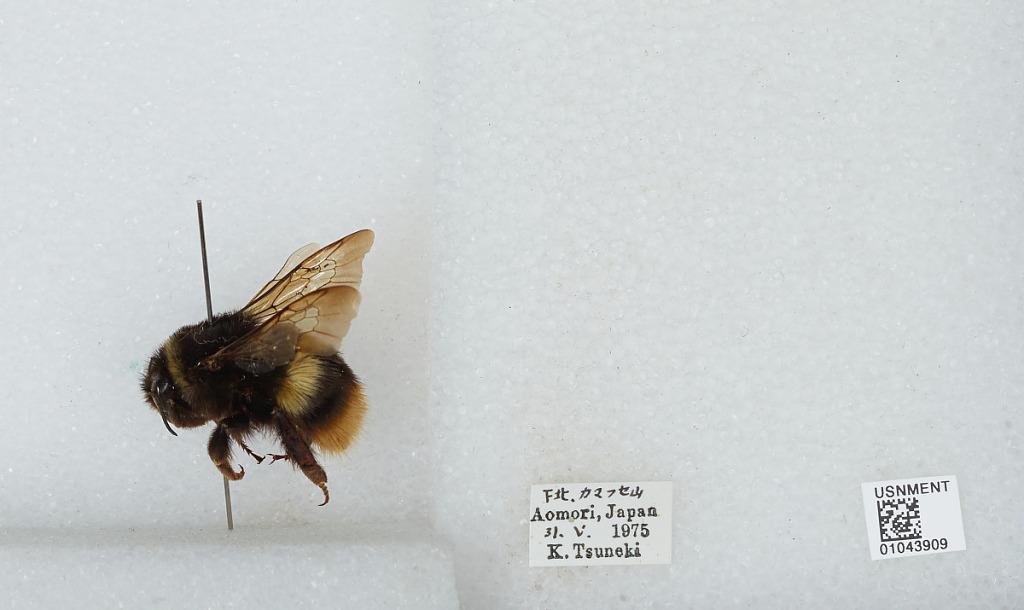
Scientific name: Bombus sp.
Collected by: K. Tsuneki
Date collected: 1975-5-31
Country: Japan
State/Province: Aomori